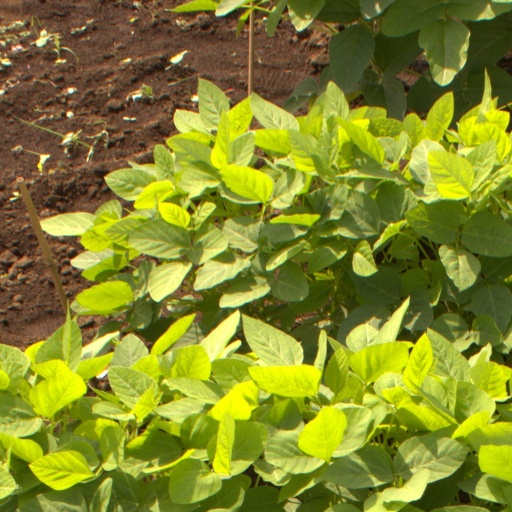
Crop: soybean